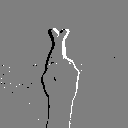
ASL letter: r